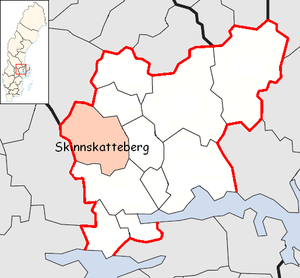
Skinnskattebergs kommun
Skinnskattebergs kommun ligger i landskapet Västmanland i länet Västmanlands län i Sverige. Kommunens administrationscenter ligger i byen Skinnskatteberg.